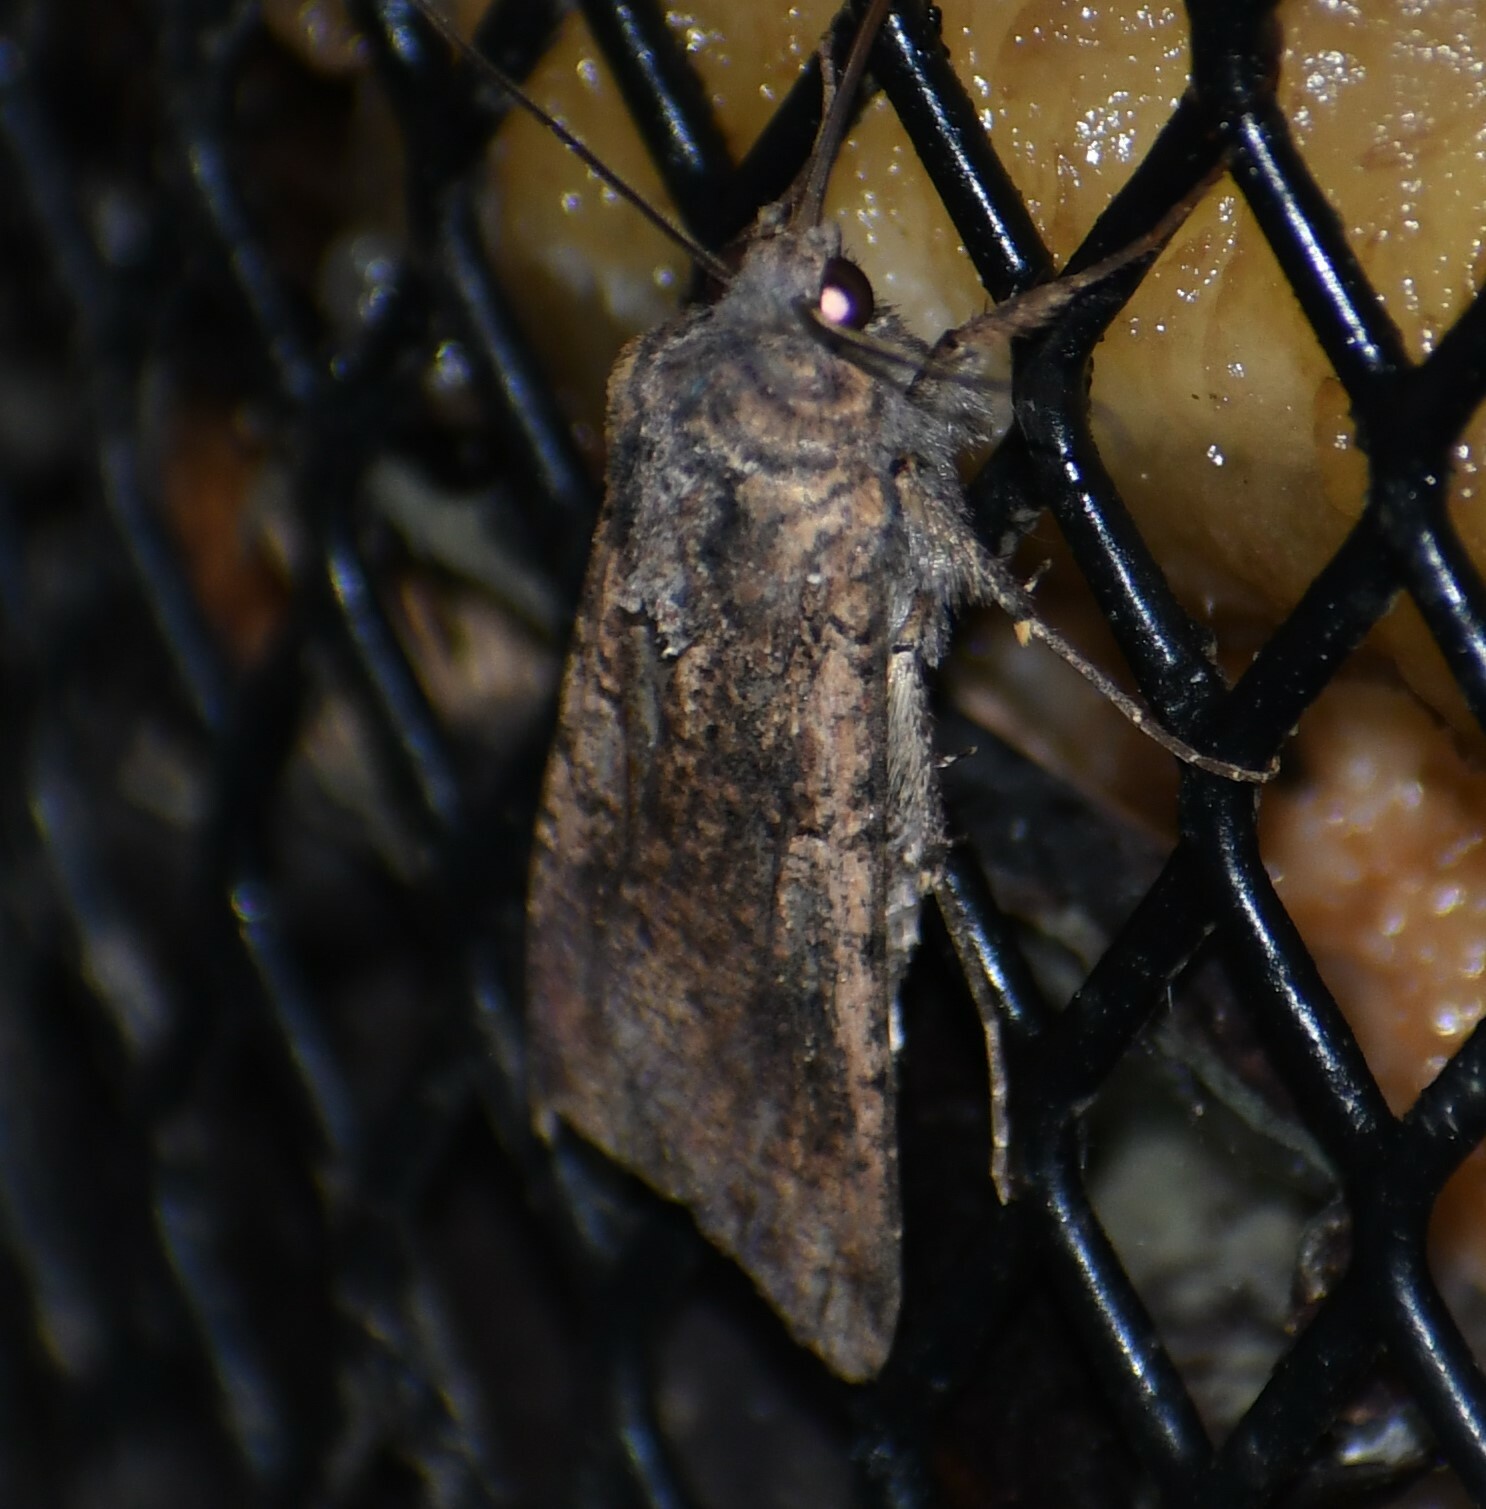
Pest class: cutworms